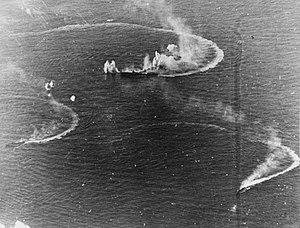
Marc Andrew « Pete » Mitscher, né le 26 janvier 1887 à Hillsboro et mort le 3 février 1947 à Norfolk, est un amiral de la Marine des États-Unis, pendant la Seconde Guerre mondiale. Spécialiste de l'aéronautique navale, commandant du groupe aérien du porte-avions USS Saratoga à sa mise en service, il a été le premier à y effectuer un appontage. Premier commandant du porte-avions Hornet, il l'a commandé lors du raid sur Tokyo et à la bataille de Midway en 1942. Placé à la tête de la Force Opérationnelle des Porte-Avions Rapides au début de 1944, il s'est illustré lors du bombardement de la grande base japonaise de Truk, puis lors des batailles décisives de la guerre du Pacifique, en mer des Philippines, et pour le golfe de Leyte, enfin devant Iwo Jima et Okinawa, en 1945.
Jisaburō Ozawa était un officier général de la Marine impériale japonaise, pendant la guerre du Pacifique, qui a occupé plusieurs importants commandements à la mer, pendant toute la durée du conflit. Connu pour ses idées novatrices dans la tactique d'emploi des porte-avions, il n'a pas pu, dans ses commandements les plus importants, à partir de 1943, réussir à surmonter la supériorité de l'aviation embarquée américaine, sur le plan quantitatif et qualitatif des bâtiments et des avions, et sur le plan de la formation et de l'expérience des pilotes.
Chester William Nimitz, Sr. a été le troisième et le plus jeune amiral de la Flotte de la Marine des États-Unis, durant la Seconde Guerre mondiale. Il a été nommé Commandant-en-chef de la Flotte du Pacifique en décembre 1941 et Commandant-en-chef interarmées des Zones de l'Océan Pacifique en avril 1942, commandements qu'il a exercés jusqu'en décembre 1945. Il a fini sa carrière comme premier Chef des Opérations navales de l'après-guerre.
La bataille de la mer des Philippines est une bataille navale et aérienne de la guerre du Pacifique pendant la Seconde Guerre mondiale, et qui a opposé la Marine impériale japonaise et la Marine des États-Unis en mer des Philippines, au large des îles Mariannes du 19 au 20 juin 1944, pendant que les troupes américaines s'emparaient de Saipan pour ensuite envahir Tinian, deux îles des Mariannes du Nord.
Créés peu après l'invention de l'aviation militaire pendant la Première Guerre mondiale, les porte-avions ont d'abord été considérés comme des bâtiments auxiliaires et n'ont joué un rôle majeur dans la guerre navale qu'à partir de la Seconde Guerre mondiale. Il a fallu l'attaque de Pearl Harbor de décembre 1941 pour démontrer la supériorité de l'aviation embarquée sur la grosse artillerie des navires de ligne, grâce à sa portée incomparablement plus grande pour une force de frappe équivalente. La bataille de la mer de Corail, en mai 1942, est le premier affrontement uniquement aéronaval de l'histoire, dans lequel les forces navales japonaises et américaines s'affrontèrent par avions interposés sans jamais être à portée de canon. En 1944-45, les plus grands cuirassés japonais jamais construits coulent sous les attaques de l'aviation embarquée américaine.
Raymond Ames Spruance a été un amiral de la Marine des États-Unis pendant la guerre du Pacifique. À la bataille de Midway, la Task Force 16 que commandait Raymond Spruance, alors contre-amiral a pris une part déterminante dans la destruction de la principale force aéronavale japonaise du moment. L'amiral Morison, historiographe officiel de la Marine des États-Unis pendant la Seconde Guerre mondiale a écrit « la performance de Spruance a été superbe... Il a émergé de cette bataille comme un des plus grands amiraux de l'histoire navale américaine ». Il a commandé à la mer les forces navales du Pacifique central, d'août 1943 à avril 1944. À la tête de la Vᵉ Flotte, de mai à août 1944, il a considérablement contribué à la victoire américaine de la bataille de la mer des Philippines, puis de février à mai 1945, il a dû affronter les kamikaze devant Iwo Jima et Okinawa. Après la guerre, l'amiral Spruance a succédé à la tête de la Flotte du Pacifique à l'amiral de la Flotte Nimitz devenu Chef des opérations navales, puis en 1946 il a été nommé Président de l'École de Guerre Navale.